Bagdogra

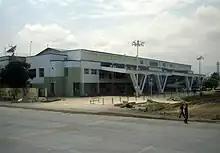
Bagdogra International Airport

The map alongside shows the Siliguri subdivision of Darjeeling district. This area is spread across the foothills of the Himalayas and is a plain land gently sloping from north to south. While the northern part is mentioned as the Terai region, the larger southern portion forms the western part of the Dooars region. While 55.11% per cent of the population resides in the rural areas, 44.89% resides in the urban areas. On the western side the Mechi River forms a long border with Nepal. On the eastern side the Mahananda River forms a short border with Bangladesh.